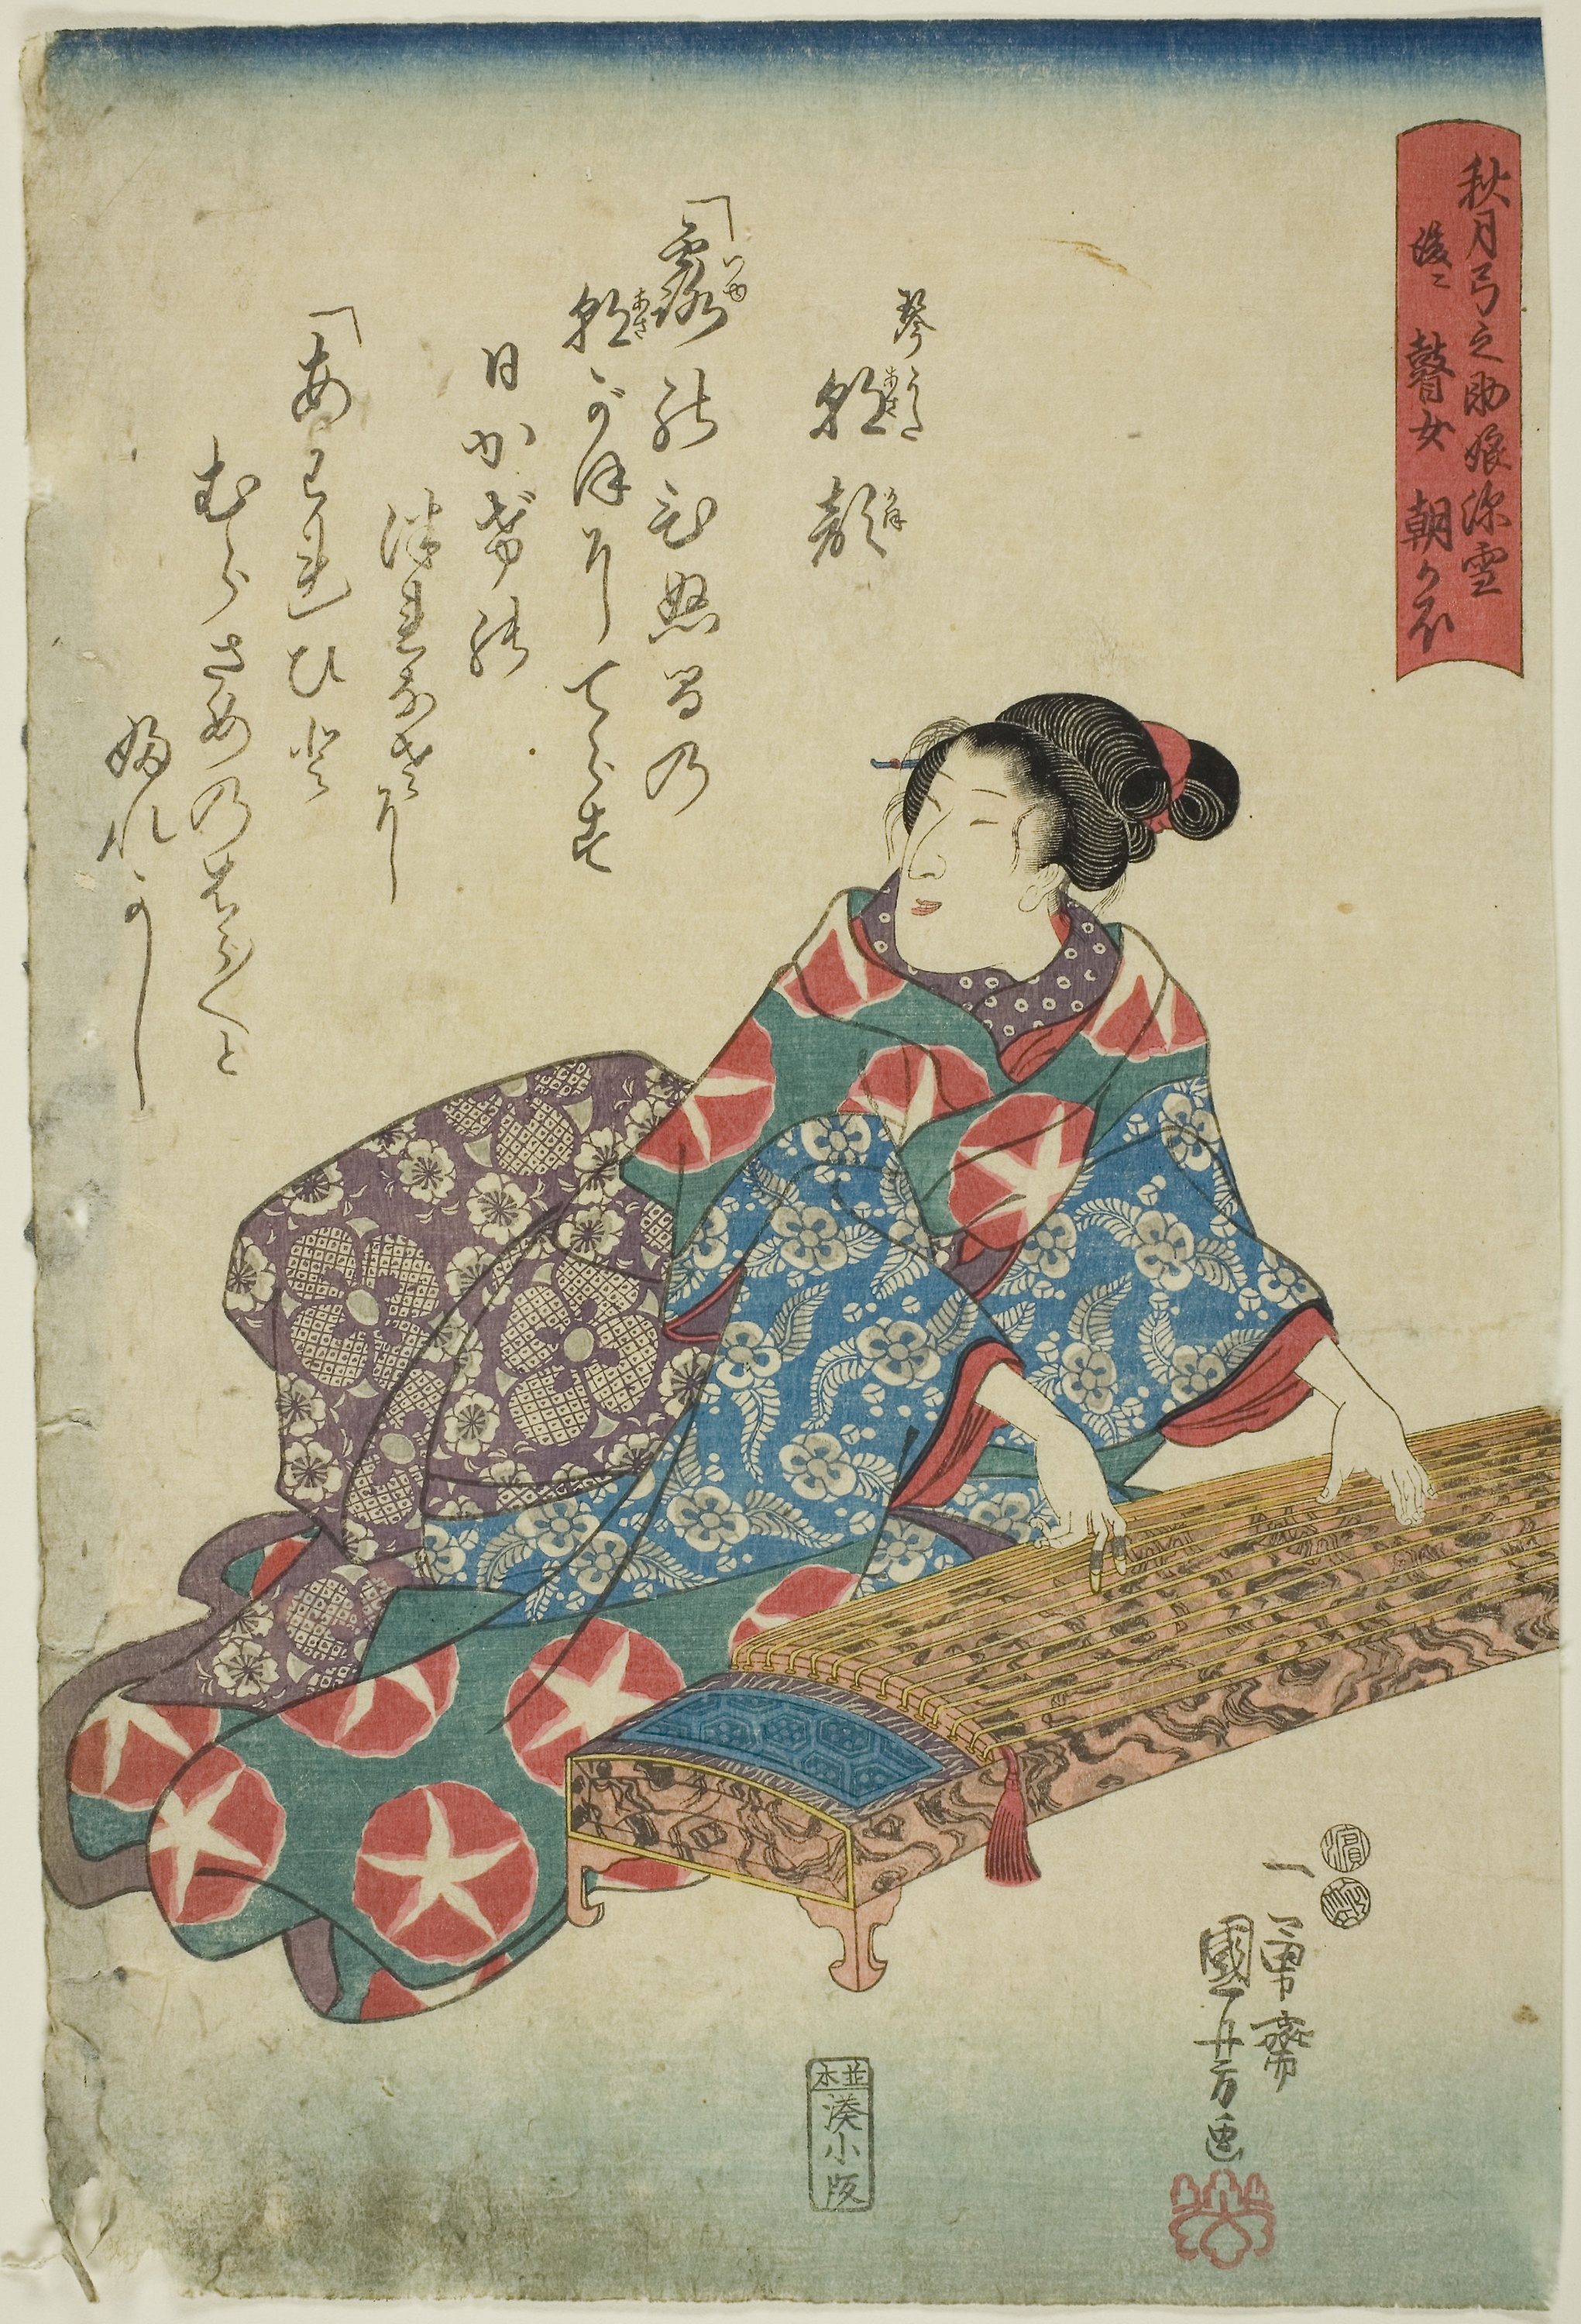
hairstyle, art, illustration, sitting